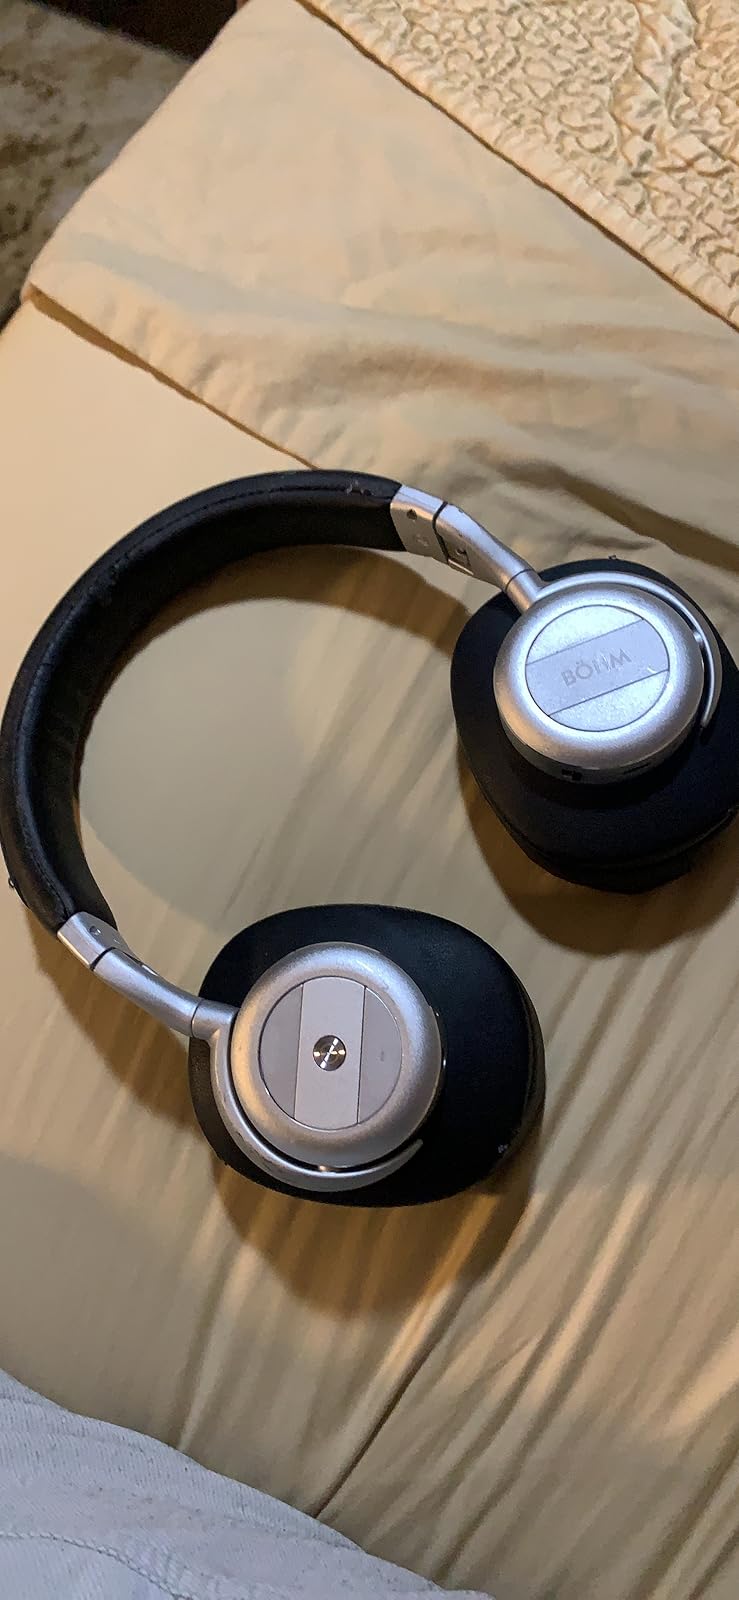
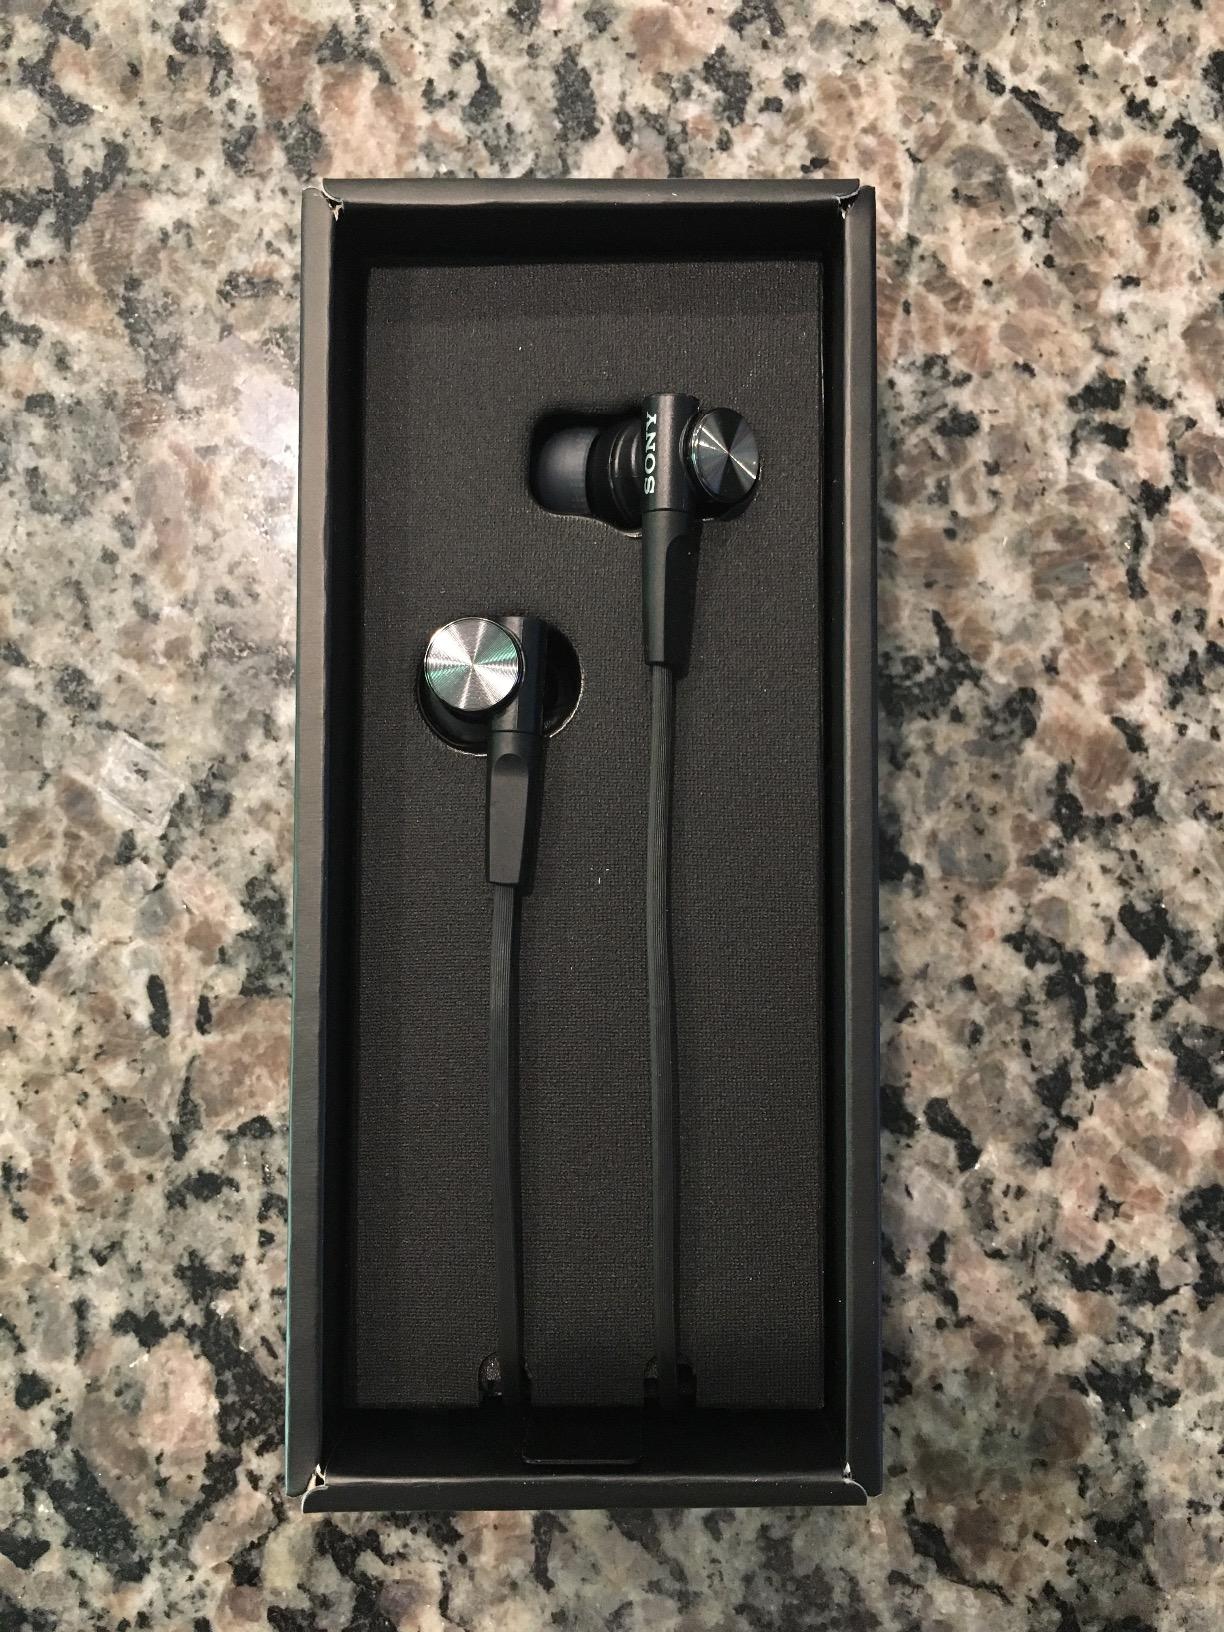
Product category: headphones
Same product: no